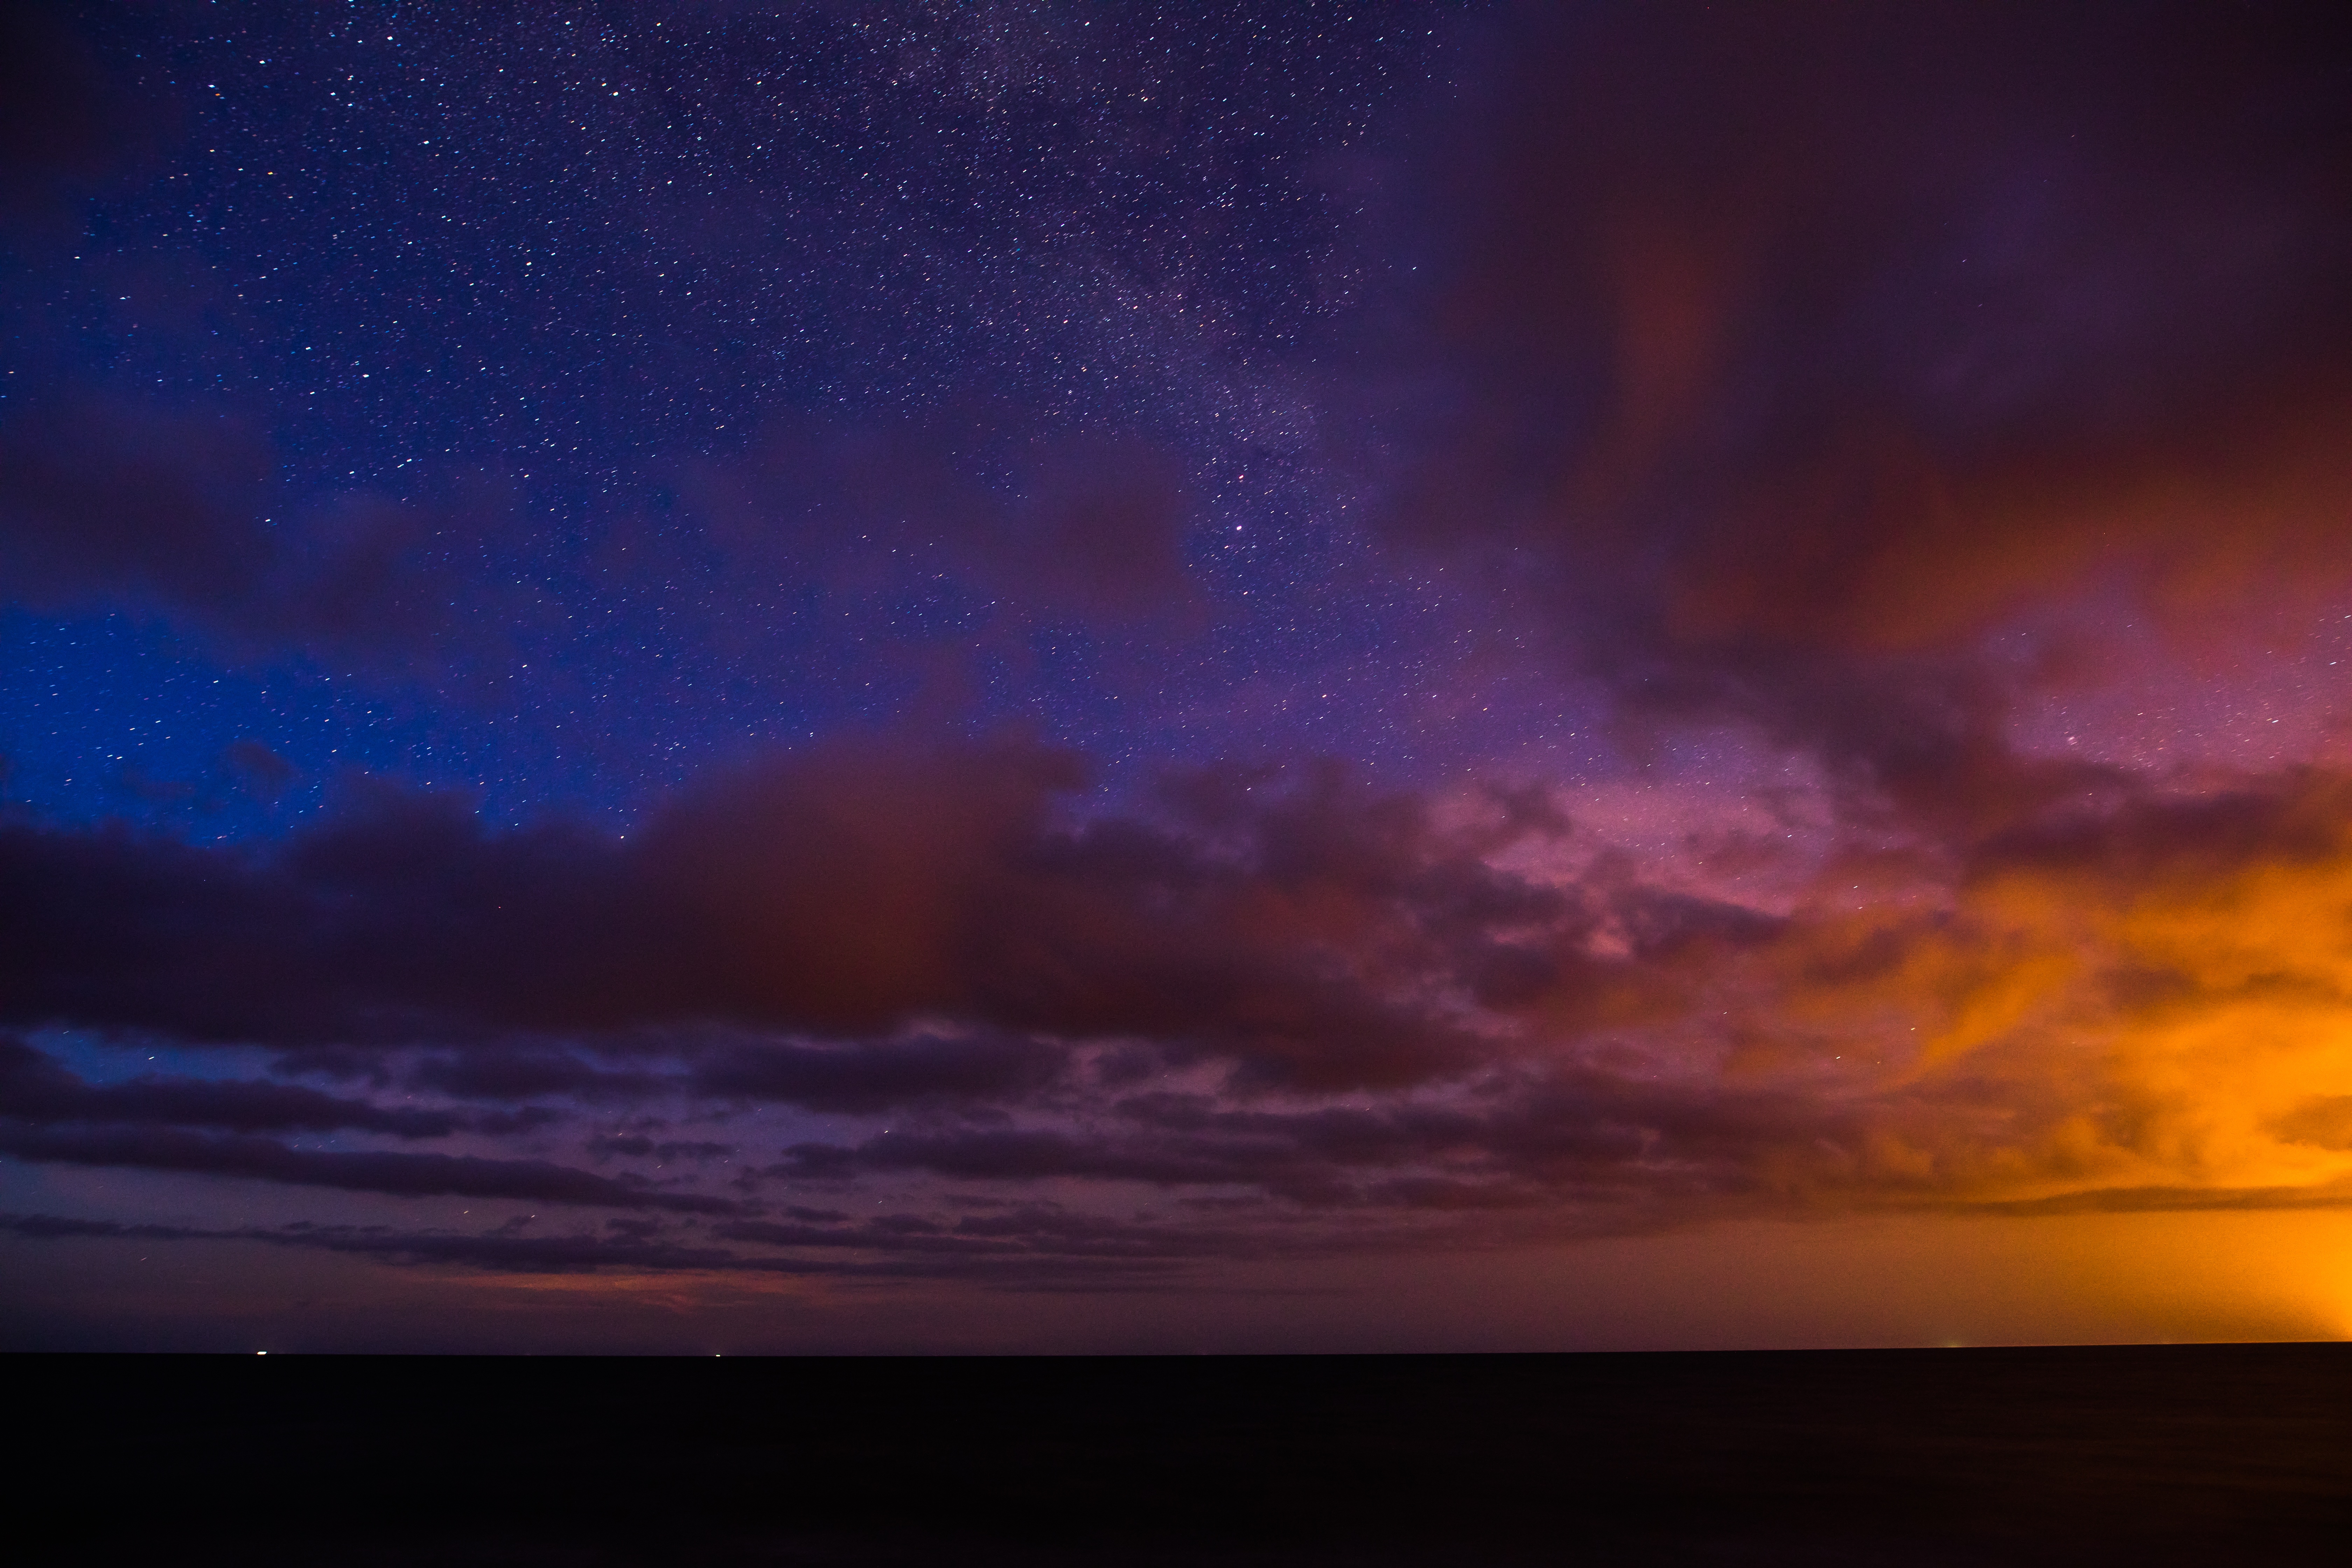
horizon, cloud, sky, sunrise, sunset, dawn, atmosphere, dusk, evening, afterglow, astronomical object, red sky at morning